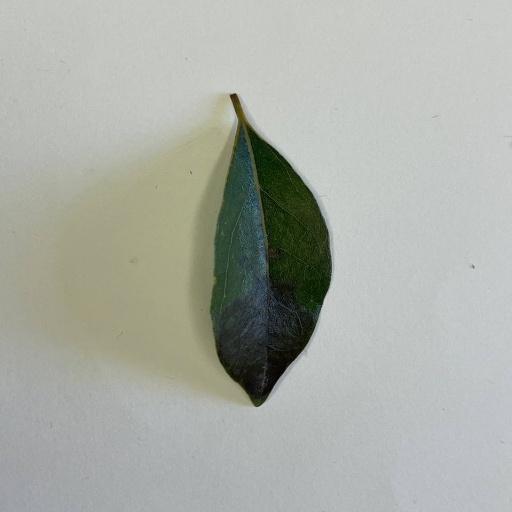
Species: Camphor
Leaf condition: Bacterial Spot